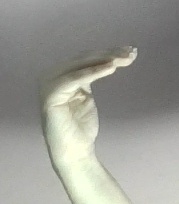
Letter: haa